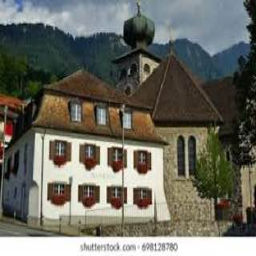
Triesenberg